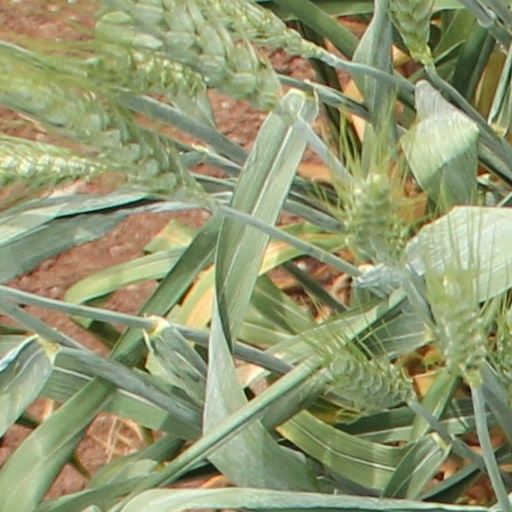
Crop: wheat